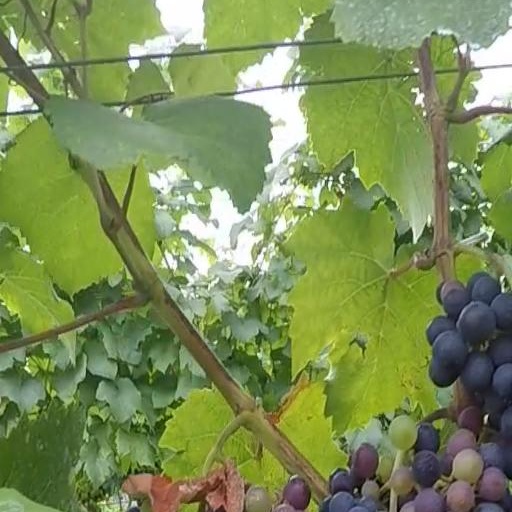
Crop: grape